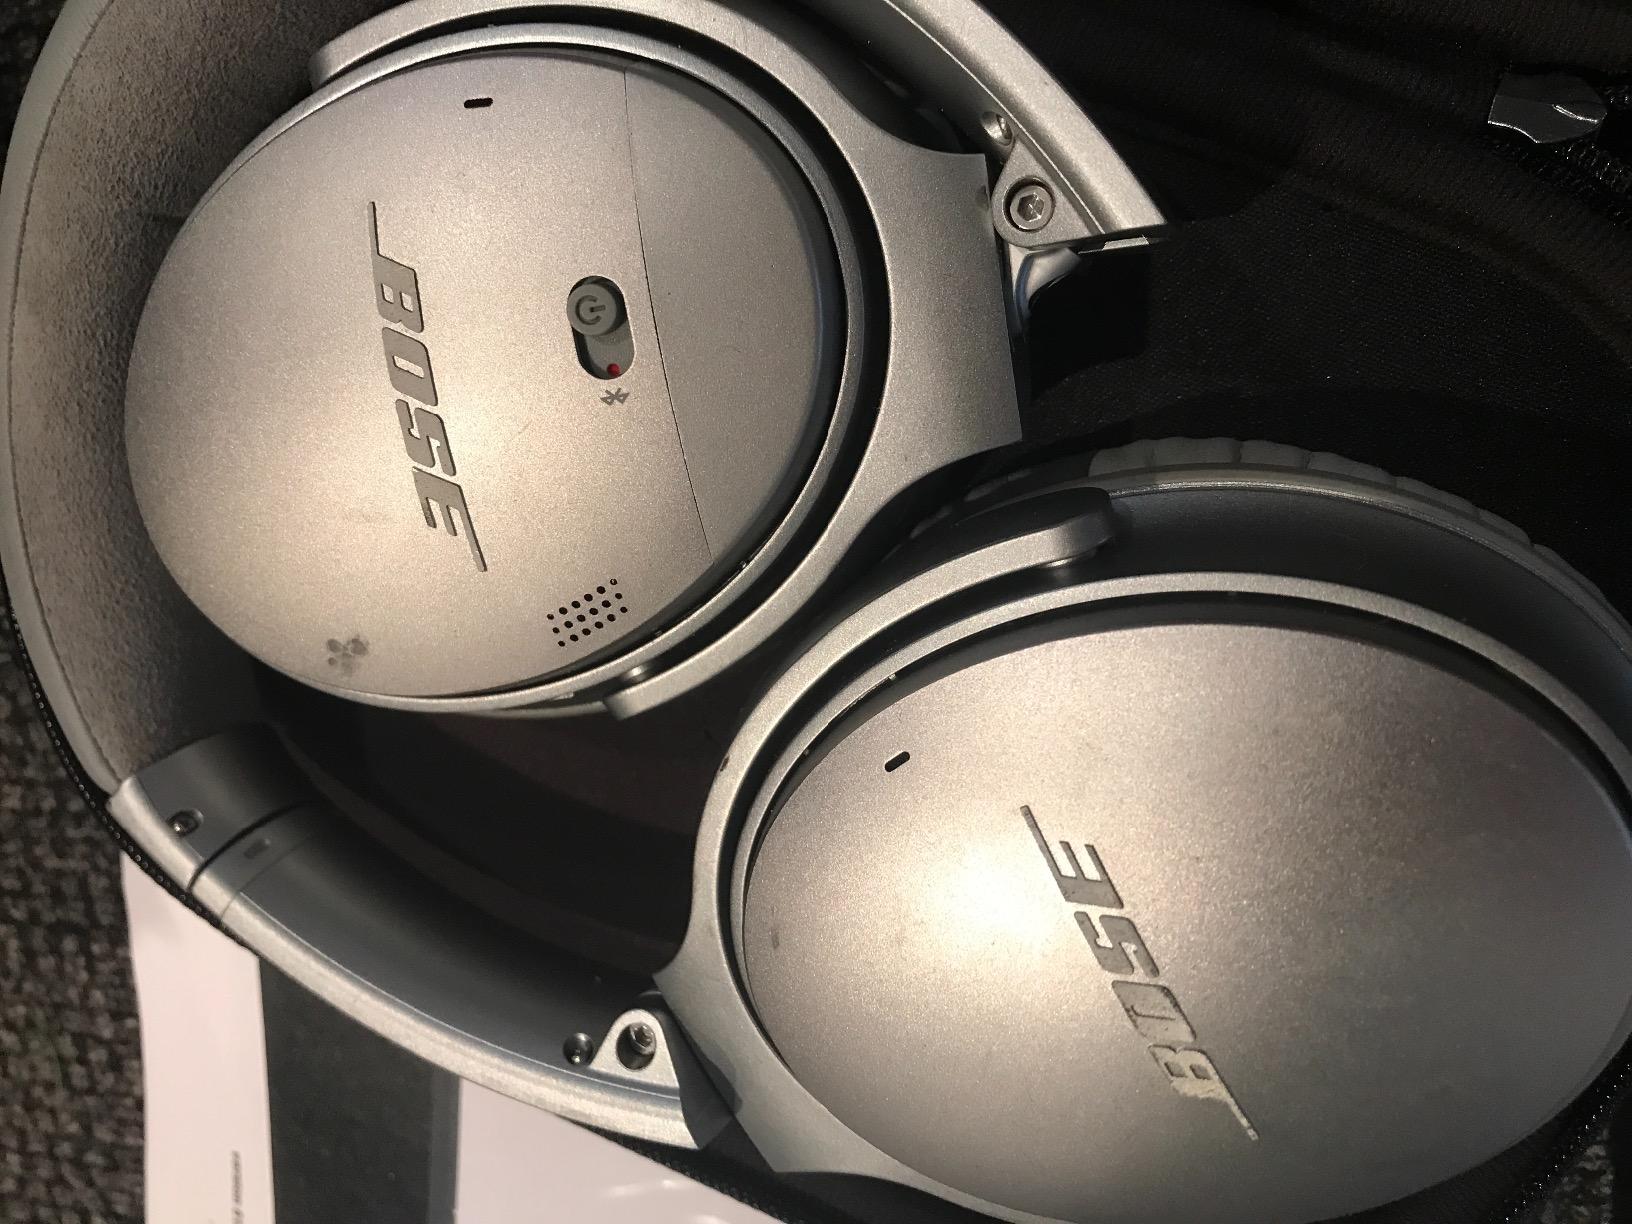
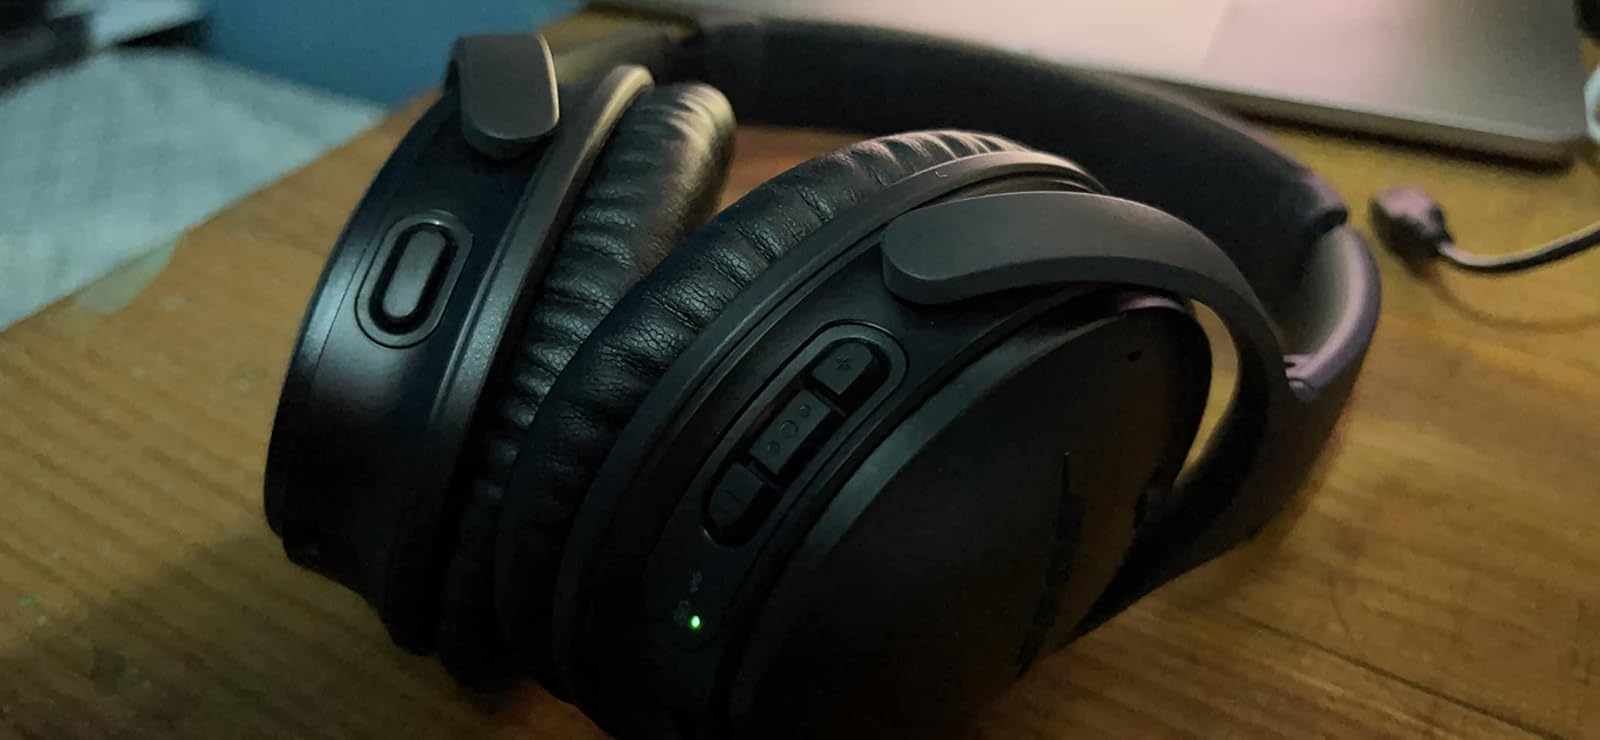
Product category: headphones
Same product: no